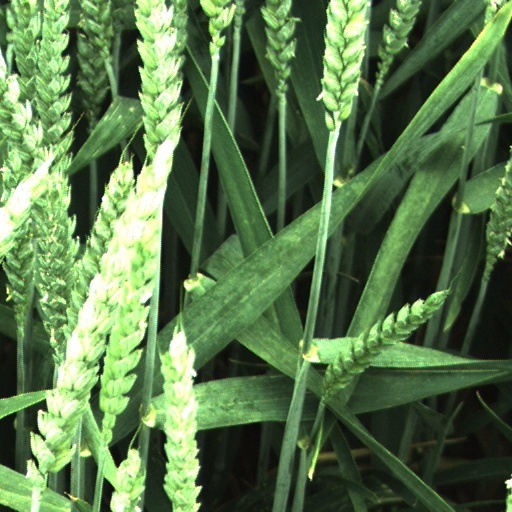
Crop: wheat